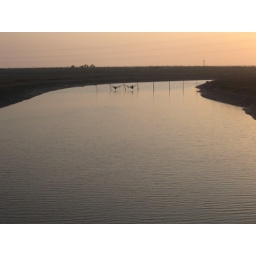
Waiting for a big fish in the great river...Enroute Mumbai-Delhi on a train